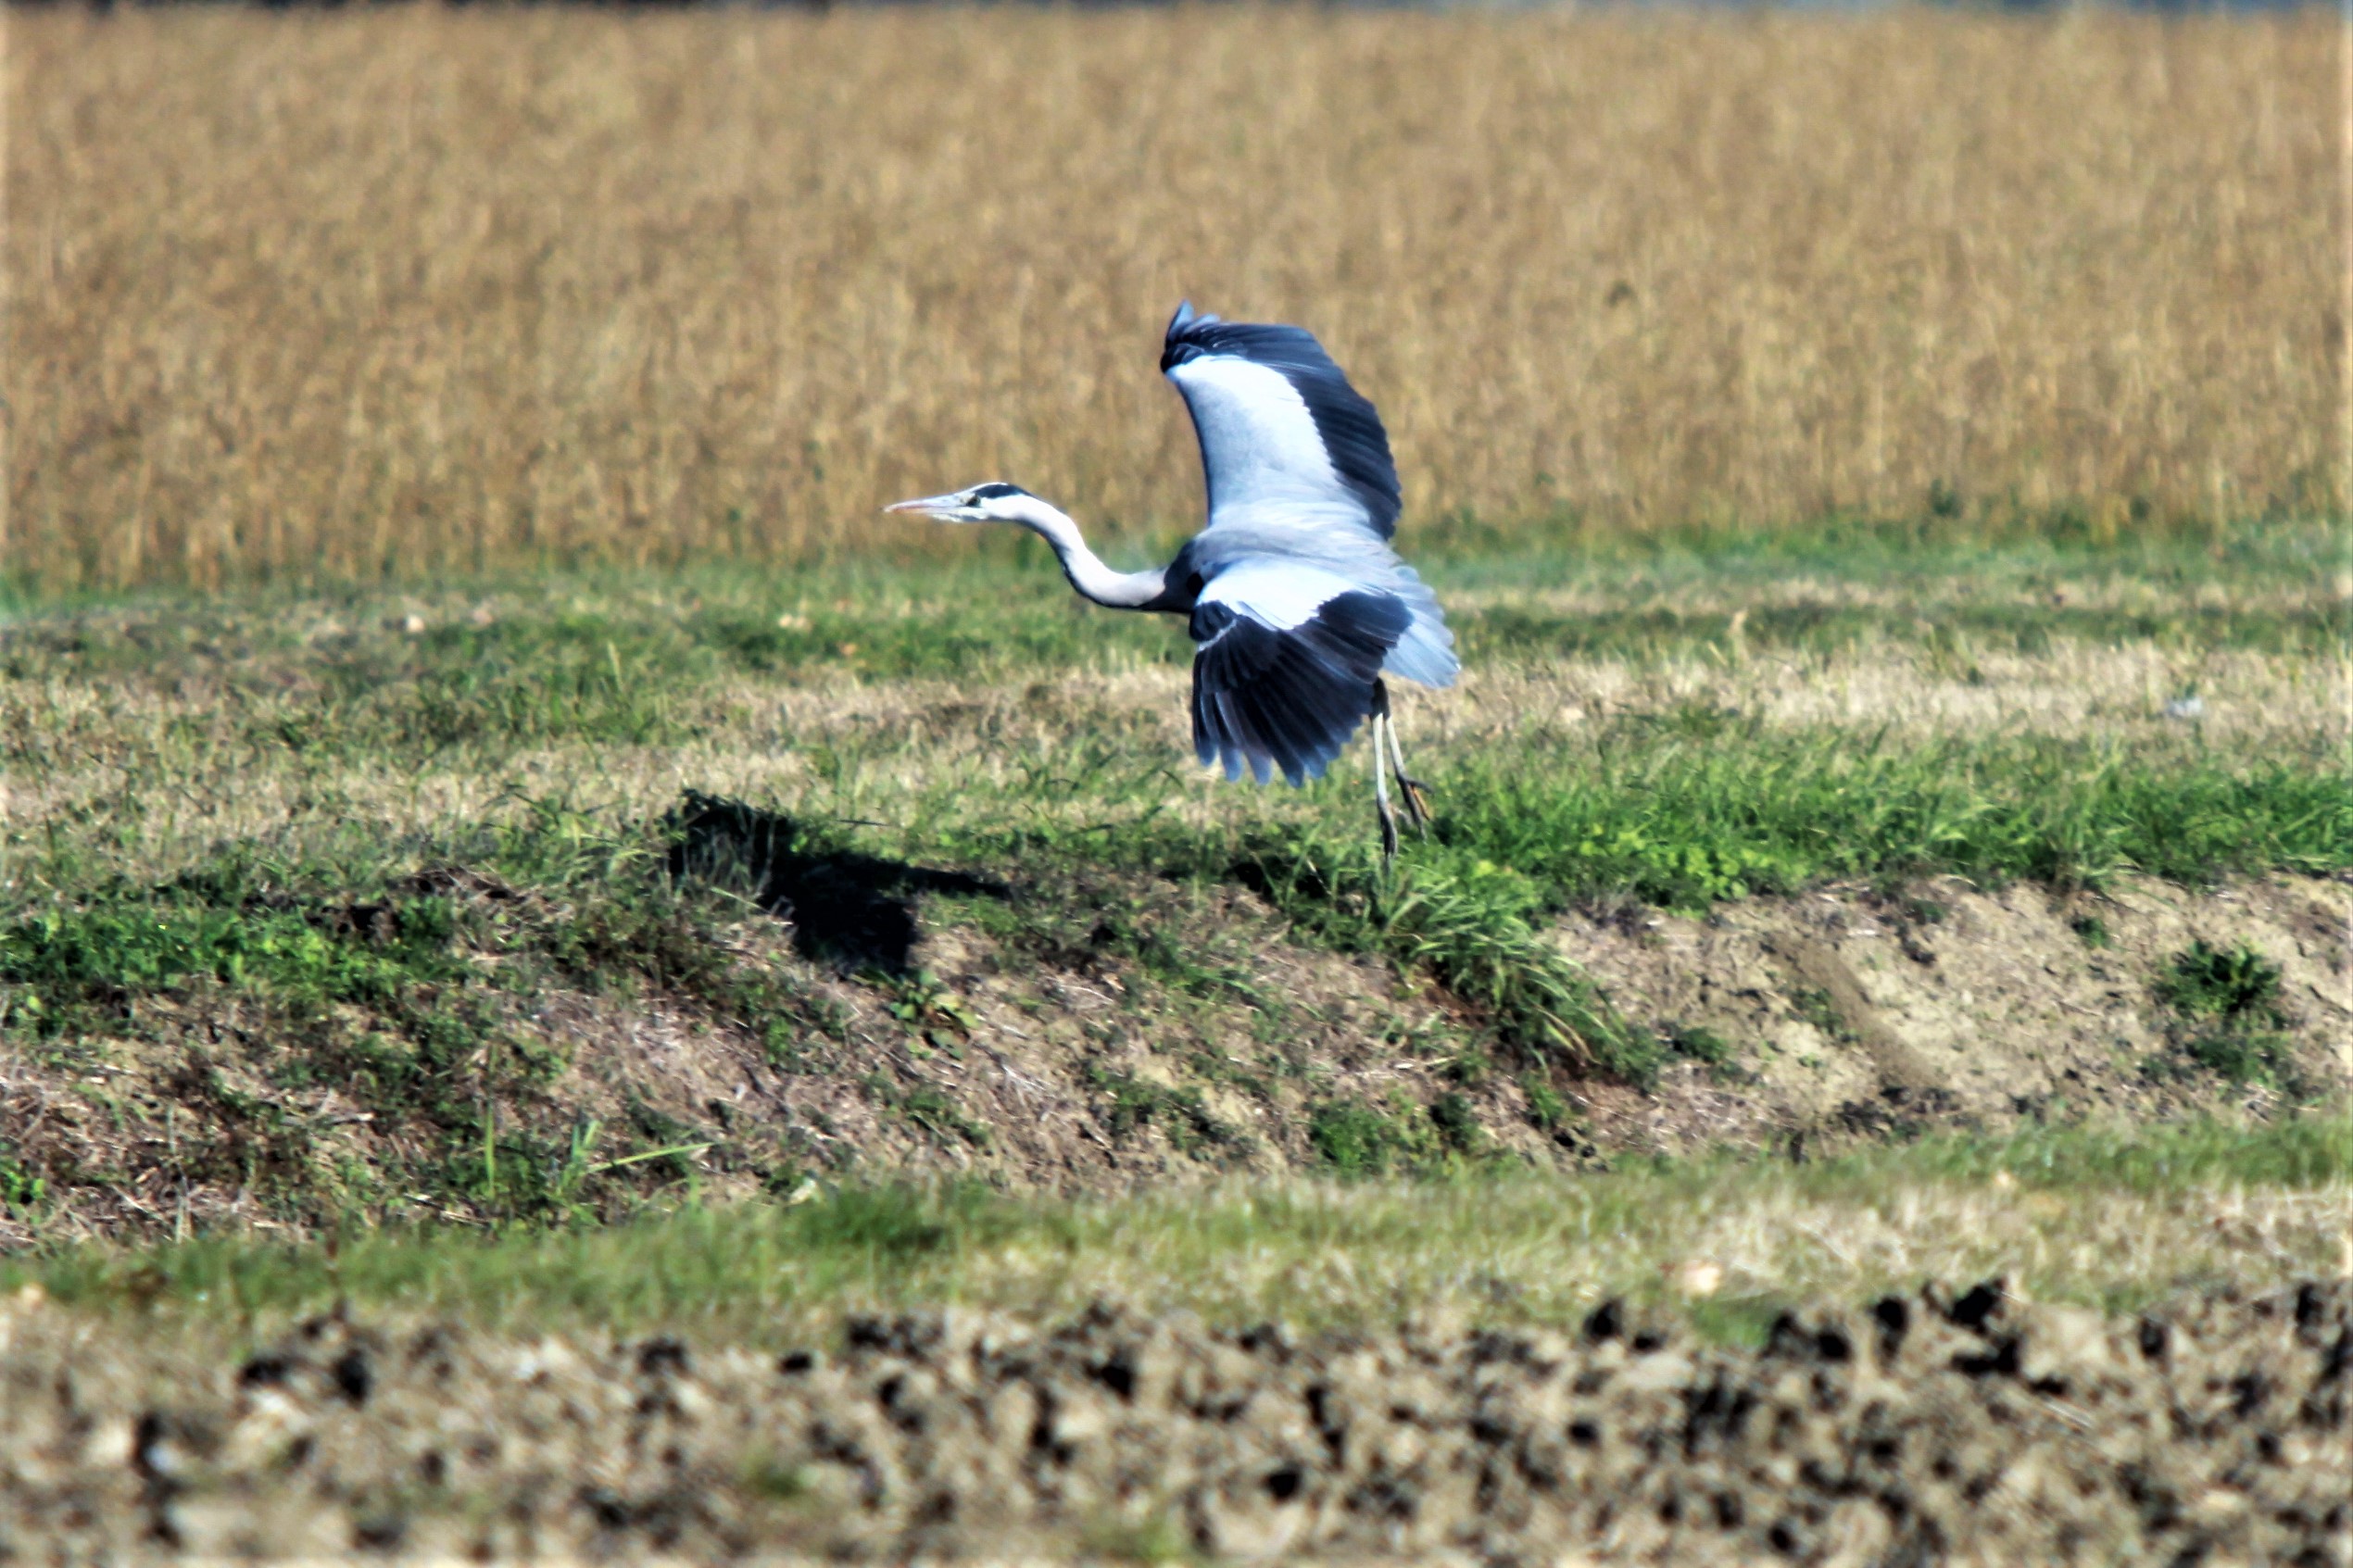
nature, bird, fauna, field, crane like bird, grass, beak, wildlife, crane, grass family, ciconiiformes, ecoregion, grassland, meadow, prairie